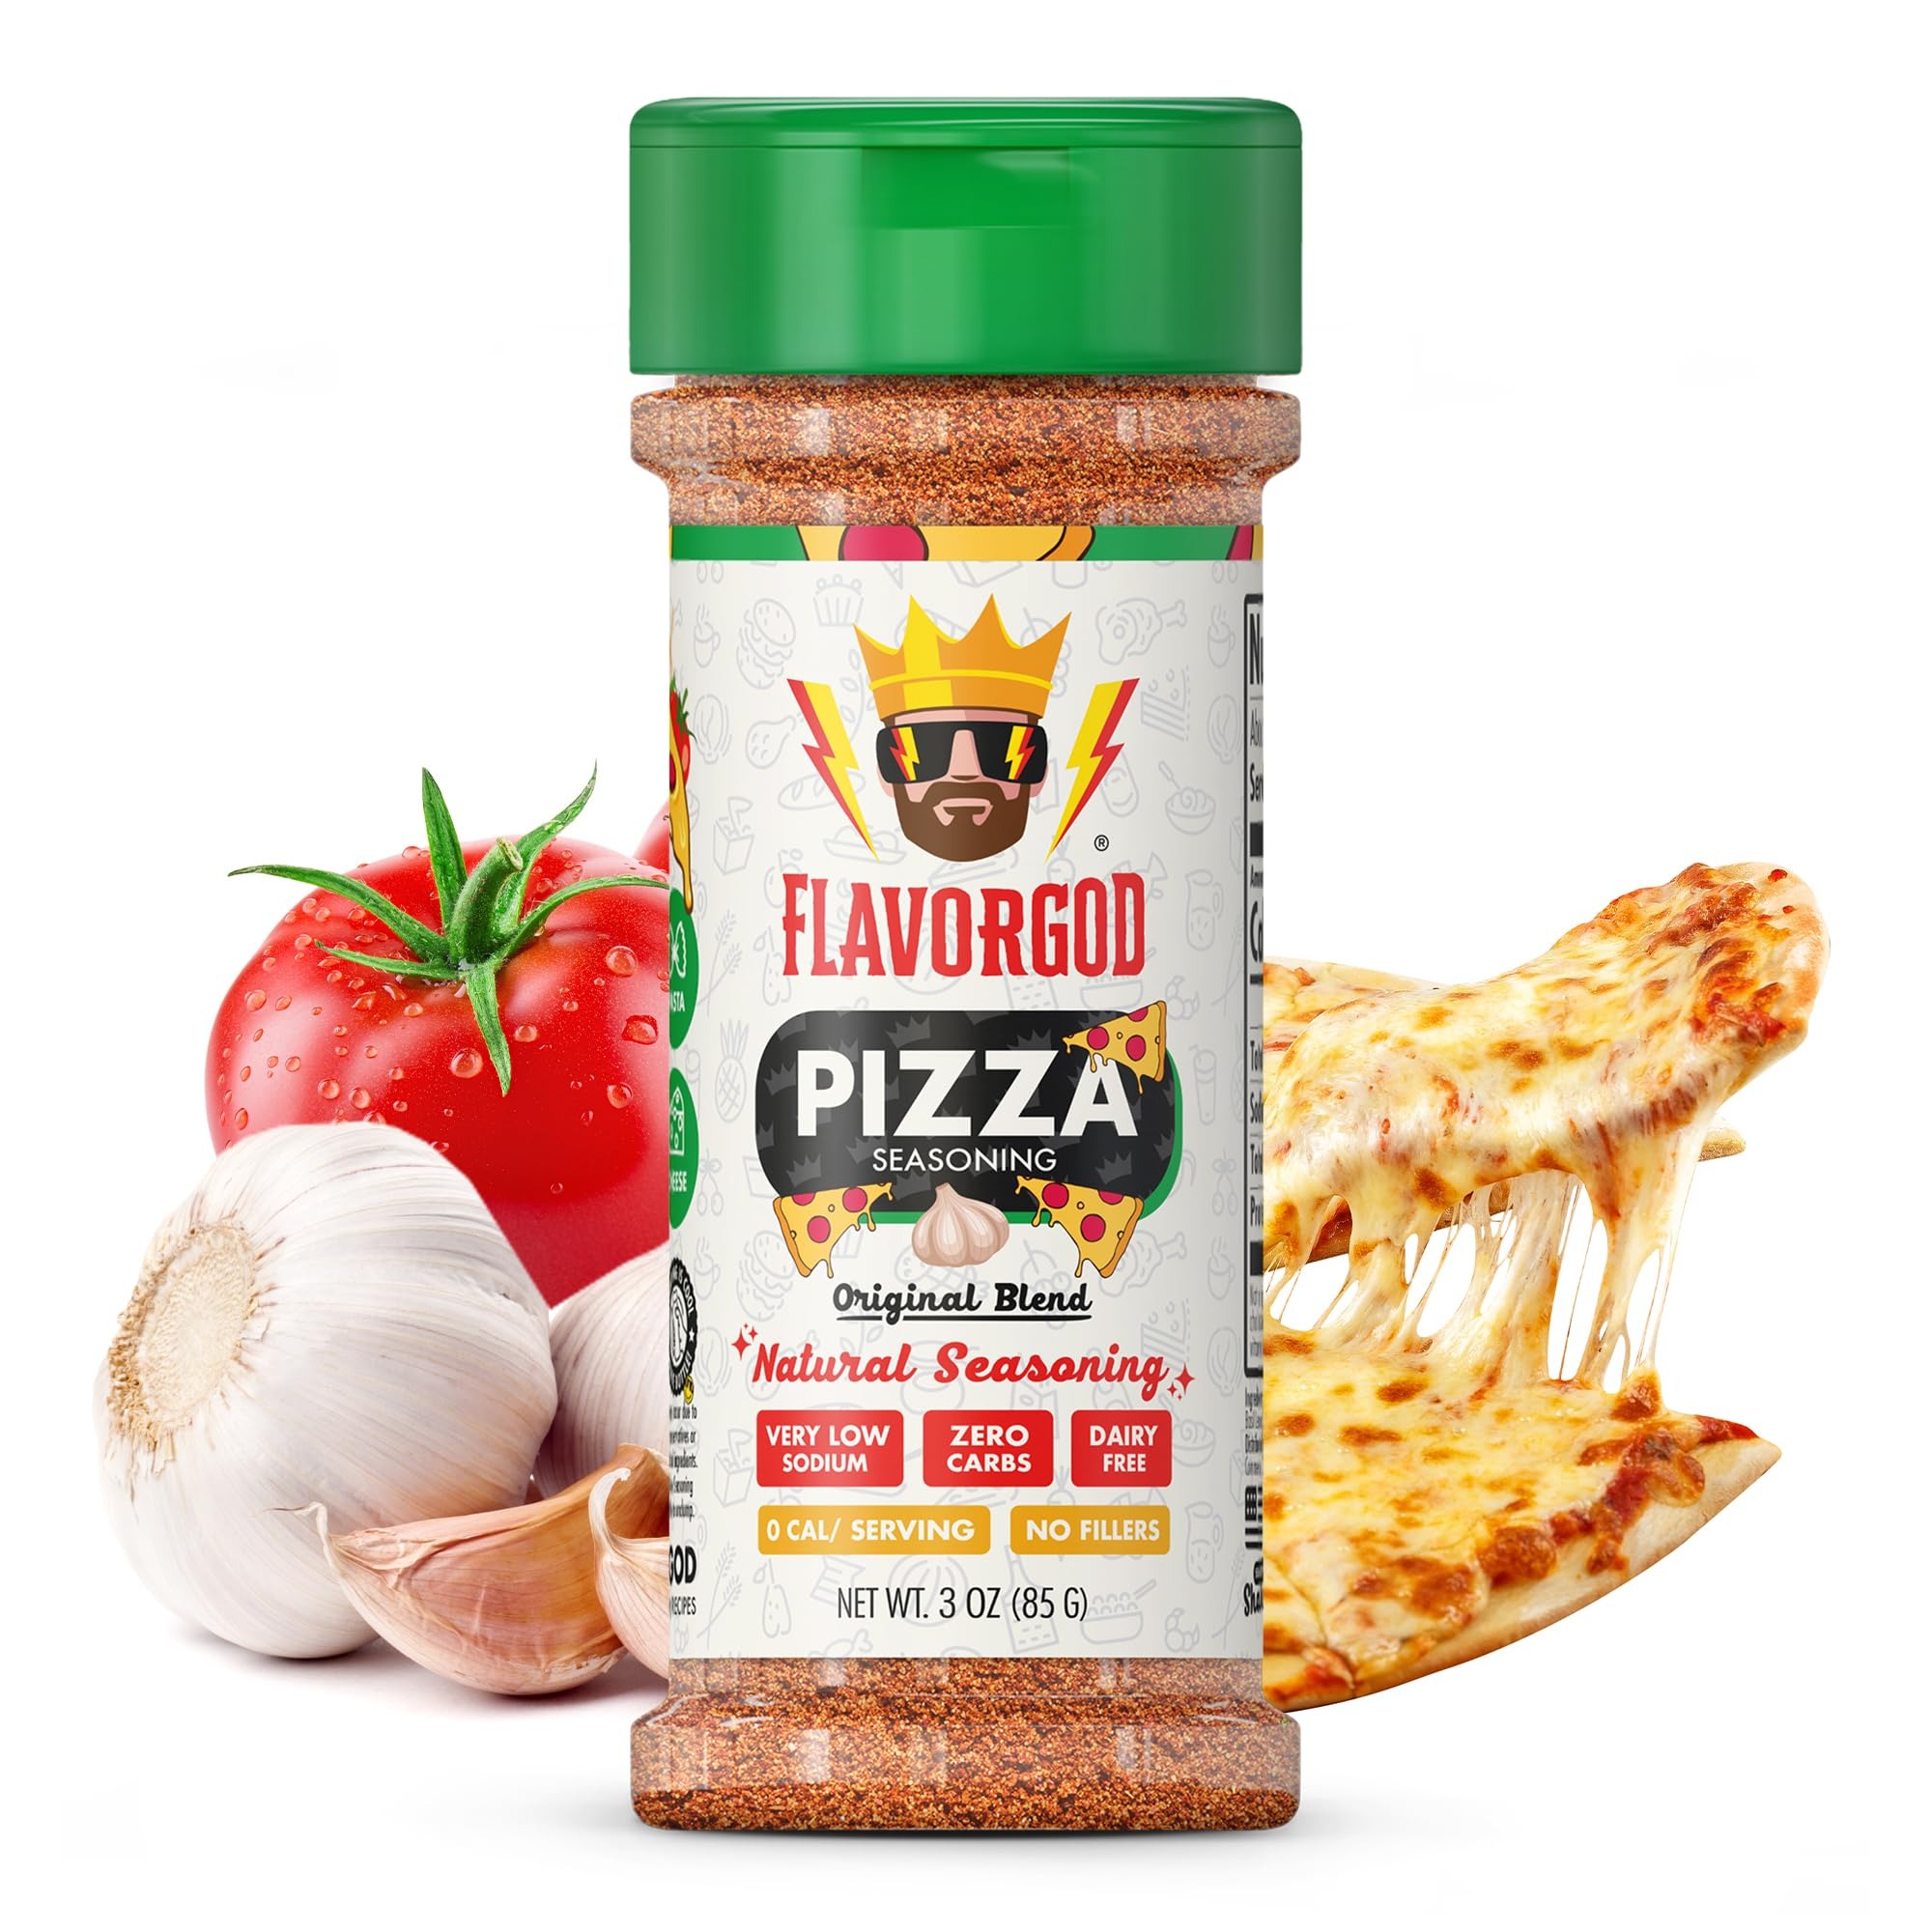
Item Name: Pizza Seasoning Mix by Flavor God - Premium All Natural & Healthy Spice Blend for Grilling Chicken, Beef, Seafood, Vegetables, Salad, Tacos, Ravioli, & Pasta- Kosher, Gluten-Free, Dairy-Free, Vegan, Keto Friendly
Value: 3.0
Unit: Ounce

Price: 8.295